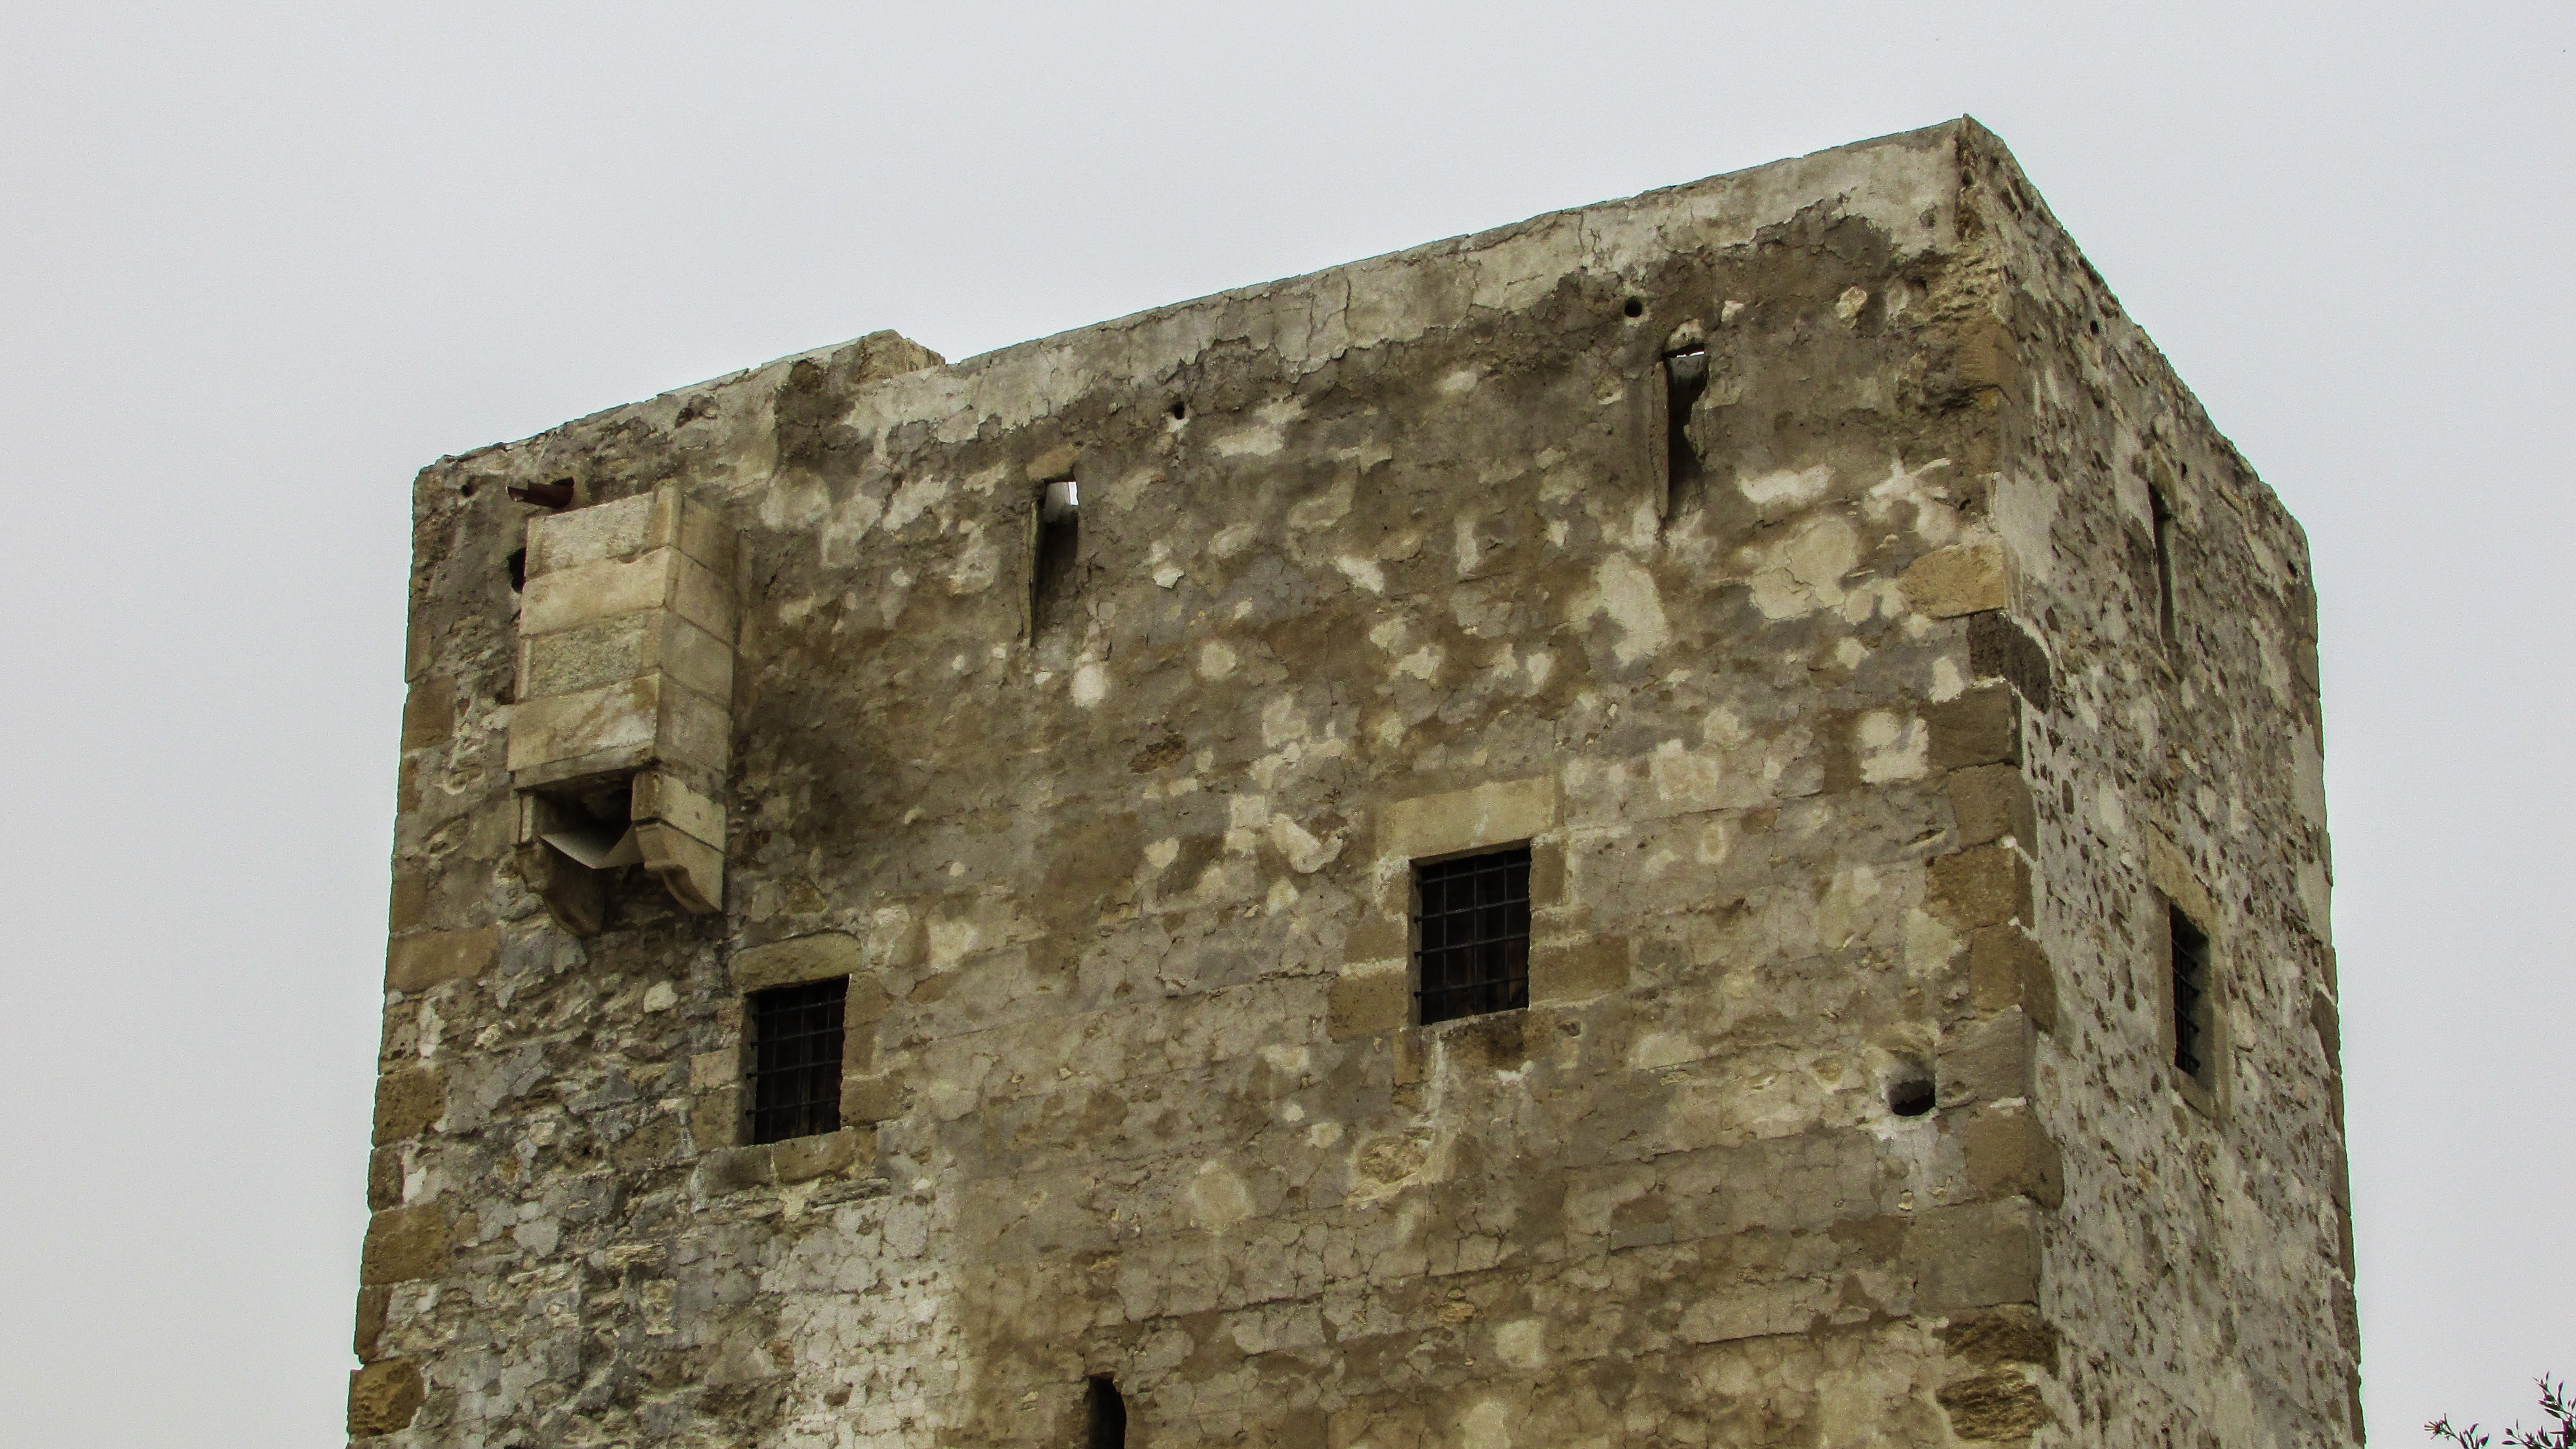
rock, architecture, building, wall, monument, tower, castle, facade, chapel, historic, fortification, medieval, fortress, ruins, history, cyprus, archaeological site, ancient history, pyla